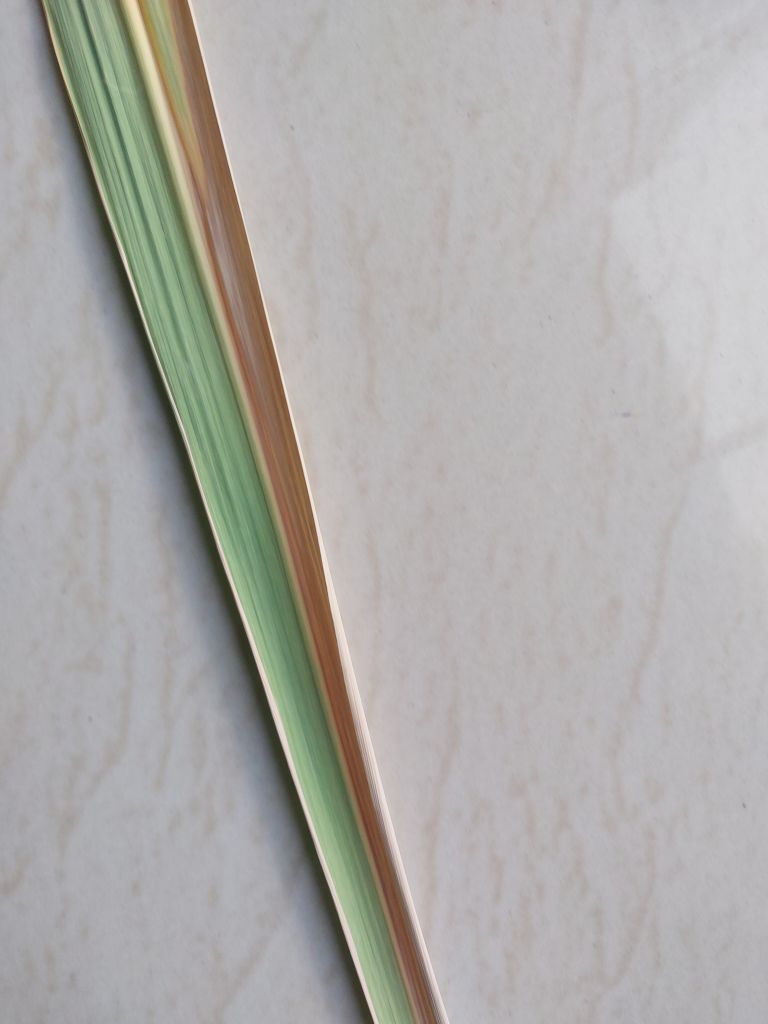
Label: Banded Chlorosis